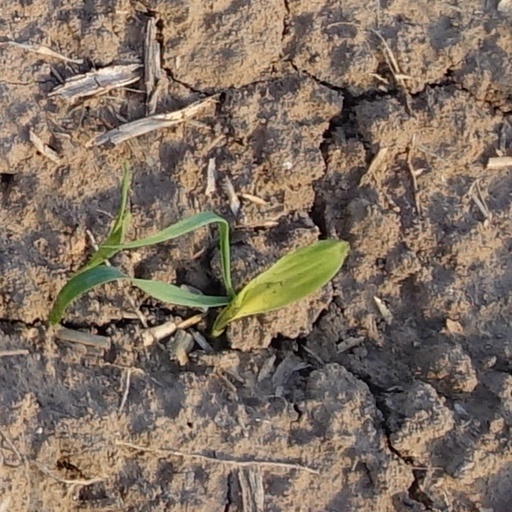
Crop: wheat